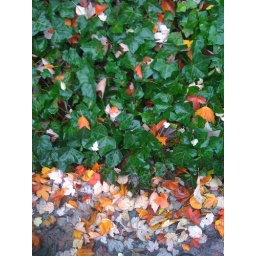
Green orange yellow and gold. Late fall in the Pacific Northwest.